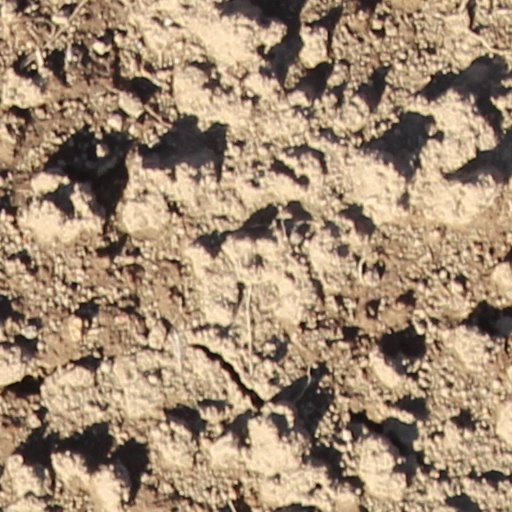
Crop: wheat